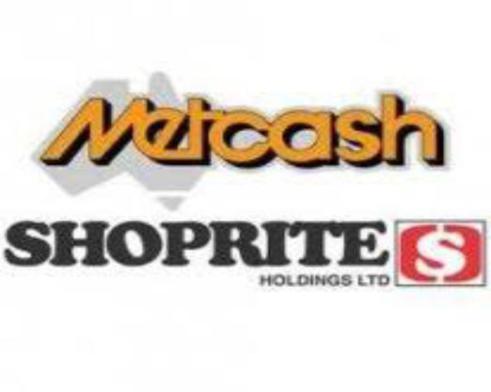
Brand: metcash
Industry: Others